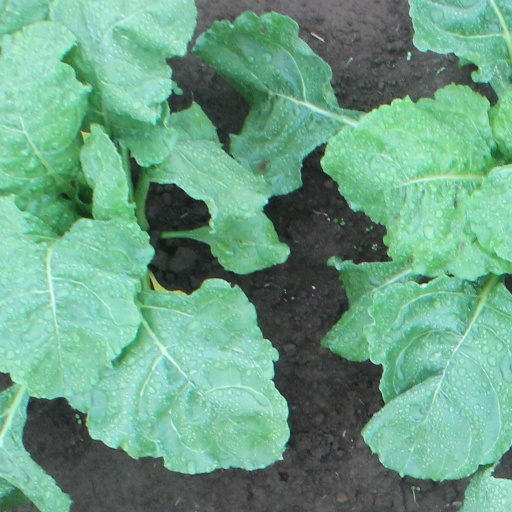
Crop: sugar beet